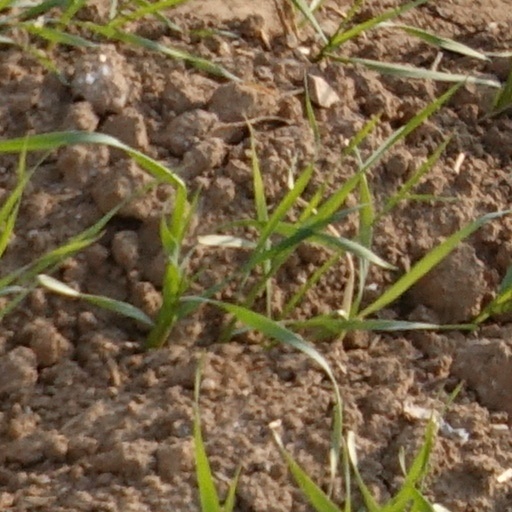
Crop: wheat